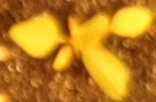
Label: Redroot Pigweed